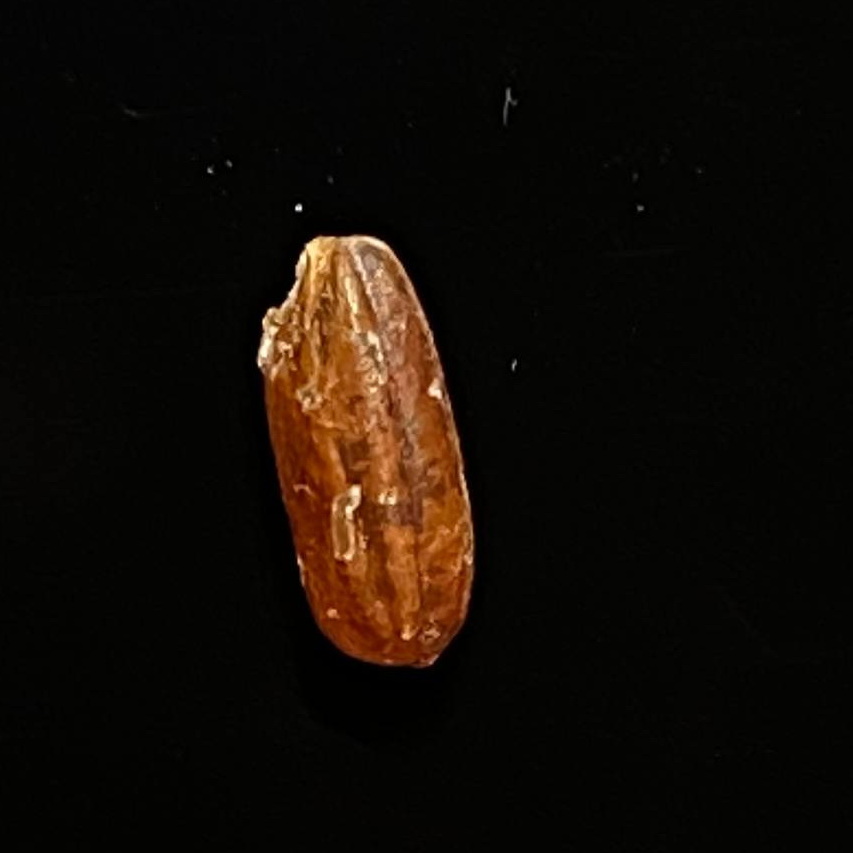
Rice variety: Ganjiya